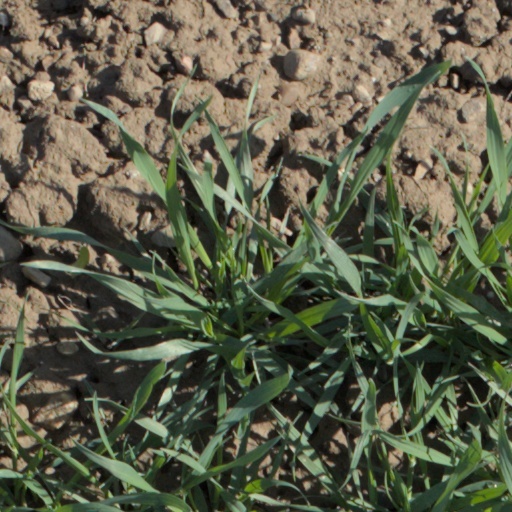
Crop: wheat